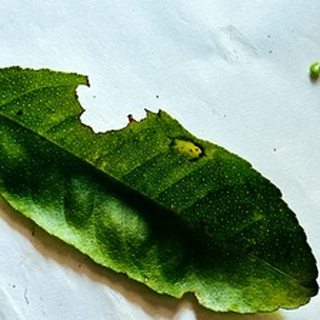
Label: lemon_deficiency